Jean Dubuc

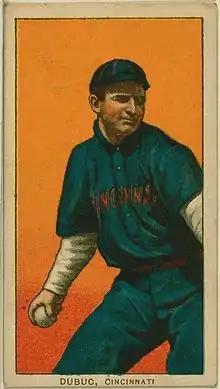
Dubuc on a T206 baseball card

Jean Joseph Octave Dubuc (September 15, 1888 – August 28, 1958), sometimes known by the nickname "Chauncey", was a right-handed American baseball pitcher, manager, and scout, and a coach of both baseball and ice hockey.